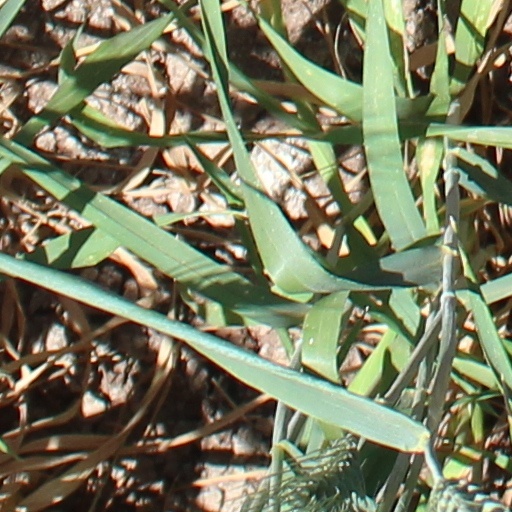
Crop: wheat